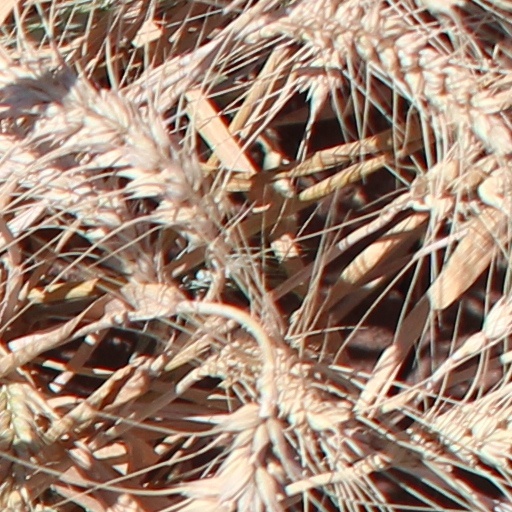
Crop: wheat